Tim Grundy

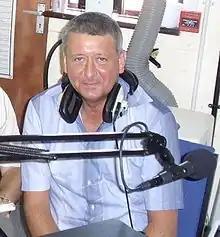
Tim Grundy, June 15, 2006

Timothy Grundy (4 July 1958 – 1 February 2009) was an English television and radio presenter. He was born in Manchester, Lancashire.